John Williams

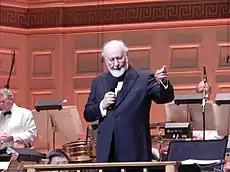
John Williams conducting the Boston Pops in May 2018

Williams also conducted the National Symphony Orchestra, the U.S. Army Herald Trumpets, the Joint Armed Forces Chorus, and the Choral Arts Society of Washington in his new arrangement of "The Star-Spangled Banner" for the anthem's 200th anniversary. The performance was held at "A Capitol Fourth", an Independence Day celebration concert in Washington, D.C., on July 4, 2014. On April 13, 2017, at Star Wars Celebration Orlando, Williams performed a surprise concert with the Orlando Philharmonic Orchestra featuring "Princess Leia's Theme" (a tribute to the recently deceased Carrie Fisher), "The Imperial March" and "Main Title", followed by George Lucas saying, "The secret sauce of Star Wars, the greatest composer-conductor in the universe, John Williams".